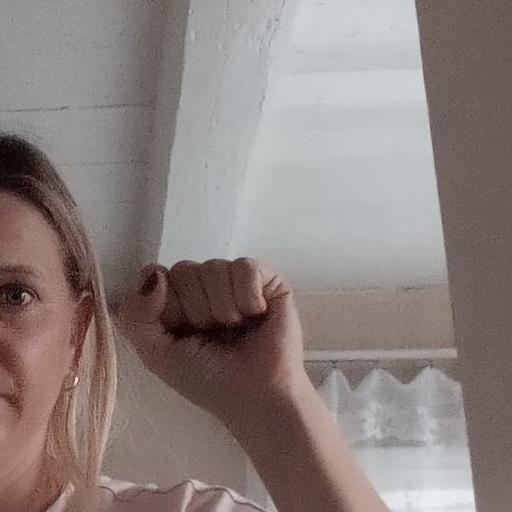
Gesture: fist